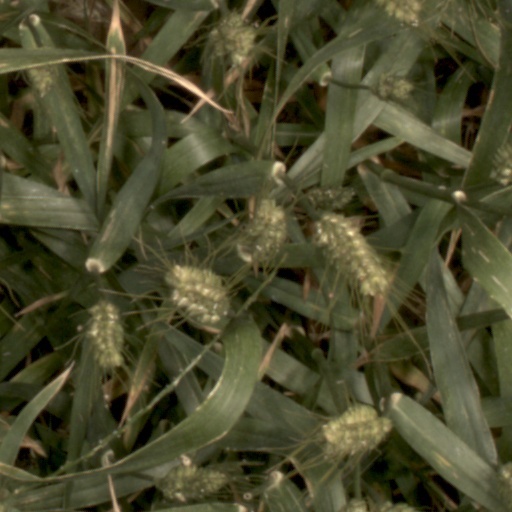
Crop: wheat